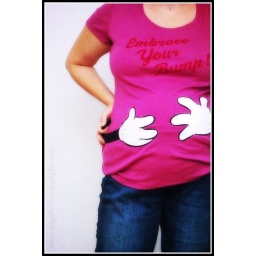
Going to Disney in a few weeks. Bought this cute shirt to wear on our vacation.